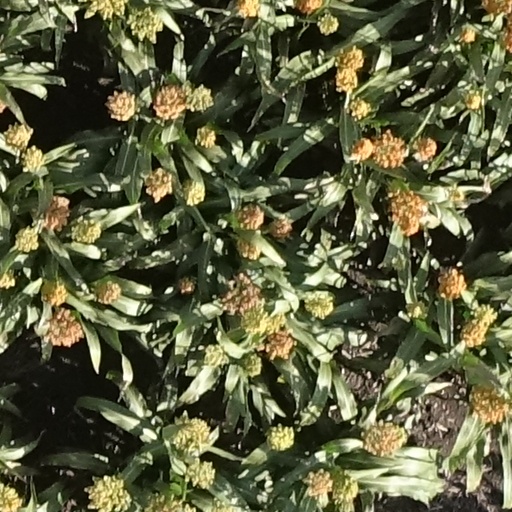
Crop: sorghum